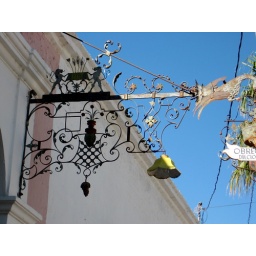
Ancient street sign in Alamos, Mexico